Escocès FC

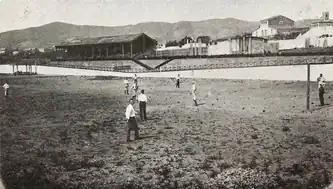
One of the Escocès-Catalá matches played at the Velódromo de la Bonanova

The team's home ground was a field in the Sant Martí neighborhood, which they used to train, although it hosted no games as all the friendlies that they played were held on the opposite field, which was often at Velódromo de la Bonanova since at the time it was the home ground of both FC Barcelona and Catalá FC. On 6 January, the secretary of the recently founded "Sant Andreu FC" (or "San Andrés FBC") introduced himself to the presidents of FC Barcelona after the Blaugrana's 3–0 loss to Team Anglès, who had played with Andreu's Hamilton and Dykes, and challenged the Barcelona team to a match stating that "they would have great pleasure to play a match with the teams of Barcelona". Barcelona accepted since, judging by the skill shown by two members of Sant Andreu that played against Barça, it promised to be interesting under all aspects. And so, on 2 February 1900, the team of Sant Andreu, now named Escocès FC (since 31 January), made its debut against the Catalans. The Scottish team, who played in white shirts and black shorts, consisted of Hamilton in goal, Fallon and Wallace in defense, Dykes, McLachlan and Denniston in the middle, and Mauchan, Gold, the Black brothers, and Girvan as forwards. The match ended in a 2–0 defeat to Barcelona, who were disputing only their sixth ever game since their foundation two months prior on 29 November 1899, with both of Barca's goals coming from club founder and later president of the club, Joan Gamper. Local historians claim that this game was the first ever 'unofficial' Spanish cup final, with the match itself recorded as "Amistoso Internacional". The result came somewhat as a surprise given that the Scottish had naturally a more advanced knowledge of the sport than the Spanish.